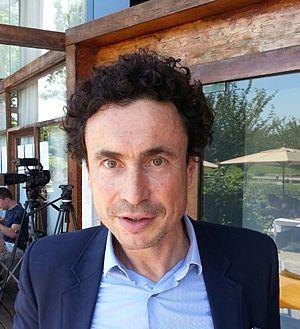
Jacques Veyrat, juin 2016